Froid Équateur

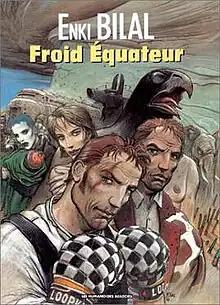

(published in English as Equator Cold and Cold Equator) is a science fiction graphic novel published in 1992, written and illustrated by Yugoslavian-French cartoonist and storyteller Enki Bilal. It is the third and final part of the "Nikopol Trilogy", started by "La Foire aux immortels" ("The Carnival of Immortals") from 1980 and continuing with "La Femme piège" ("The Woman Trap") in 1986. The books were awarded with the Book of the Year Award by the magazine "Lire". "Froid Équateur" had an initial print run of more than 150,000 copies.